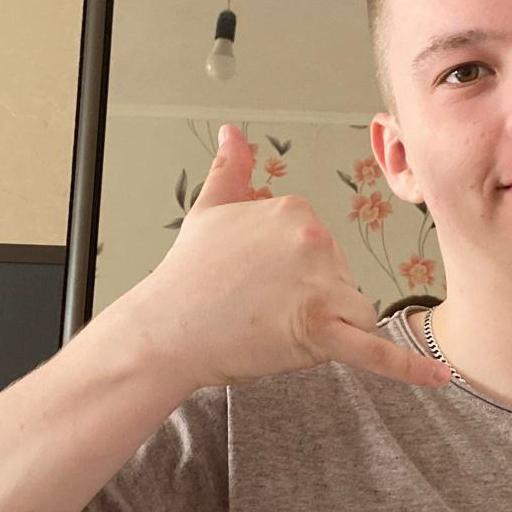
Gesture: call